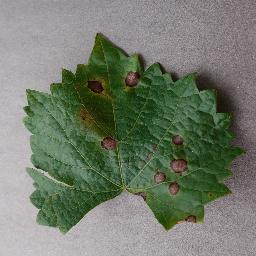
Label: Grape___Black_rot